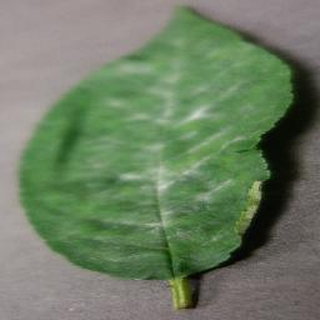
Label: cherry_powdery_mildew